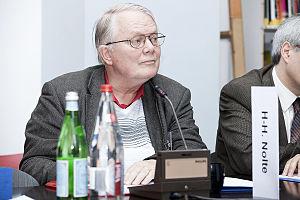
Hans-Heinrich Nolte est un historien allemand, professeur émérite d'Histoire de l'Europe de l'Est au département d'histoire de l'Université Gottfried Wilhelm Leibniz de Hanovre. Il est spécialisé dans l'histoire de la Russie, de l'ex-URSS et en histoire globale.